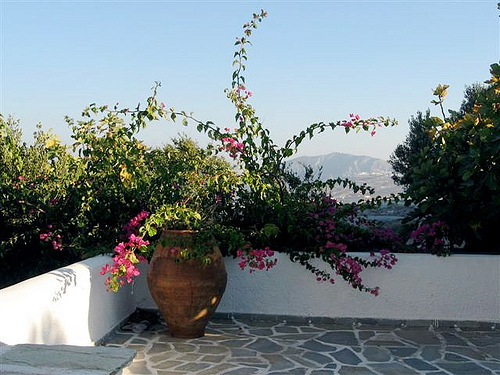
user: Given an image and a question. Answer the question in a short answer. Question: How often do you water these plants? Short Answer:
assistant: daily